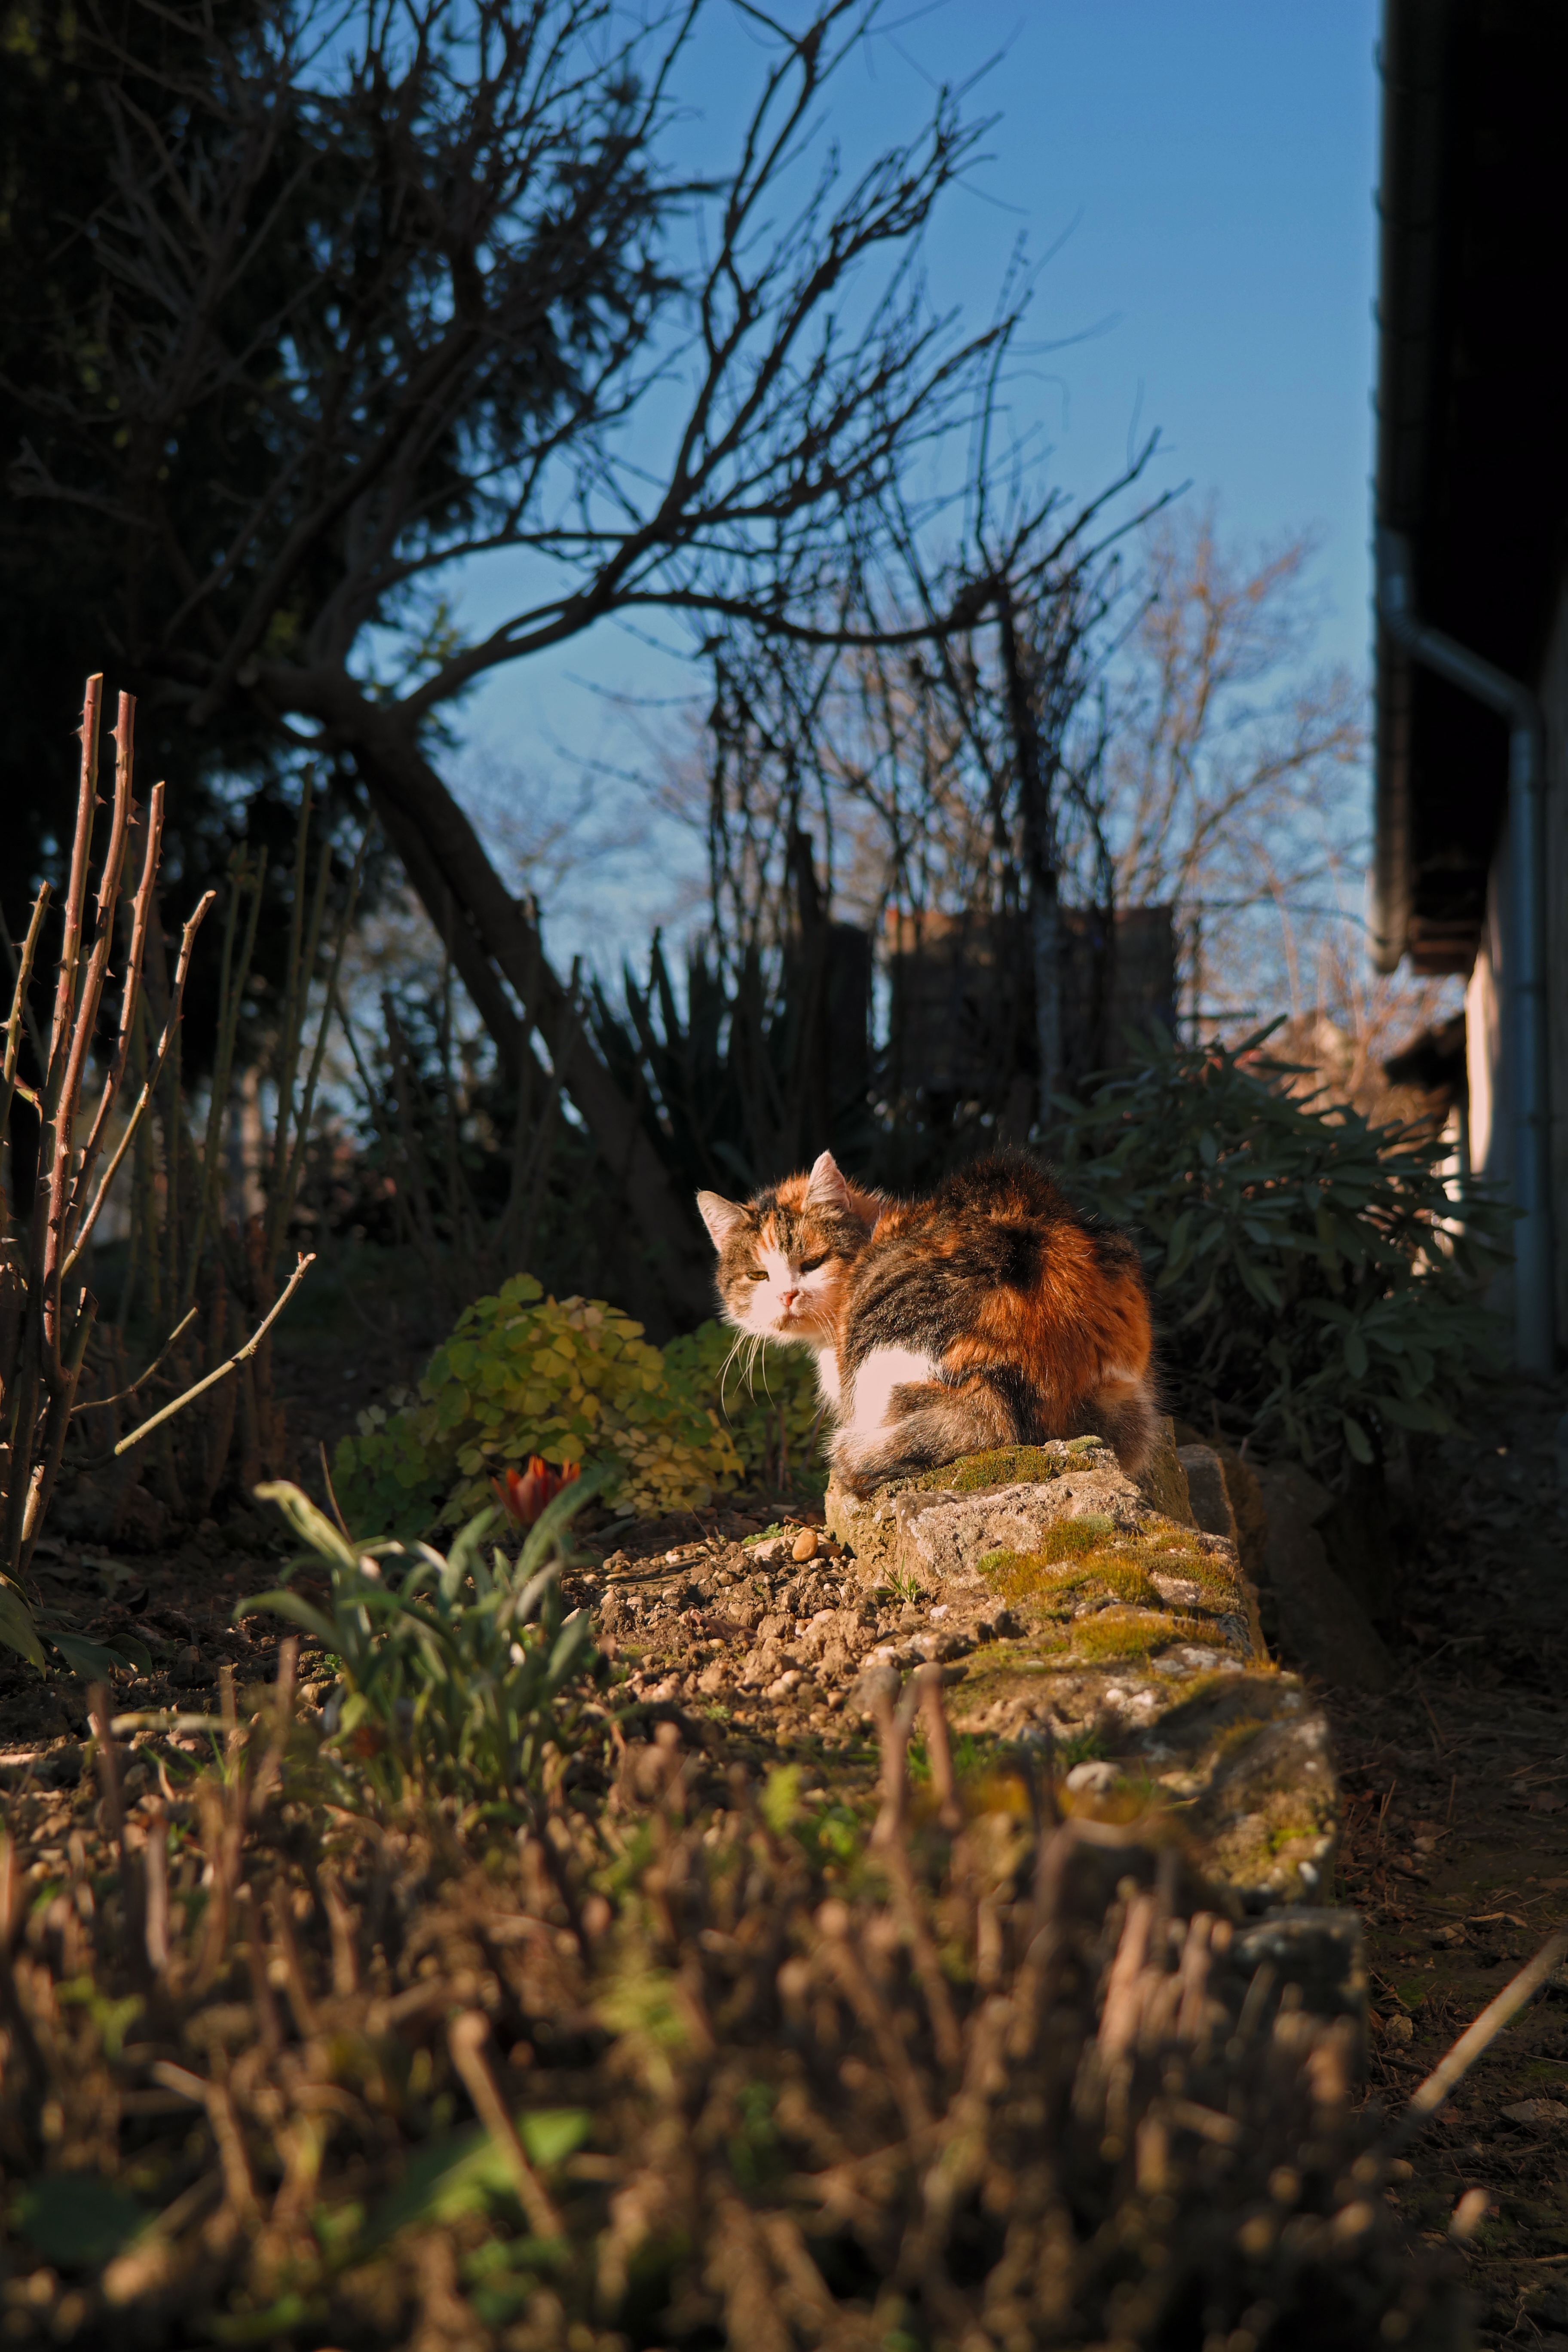
tree, forest, grass, leaf, animal, cute, pet, kitten, cat, autumn, tabby, calm, rest, season, pets, animals, domestic cat, comfortable, dormant, is watching, woody plant, kipiheni yourself